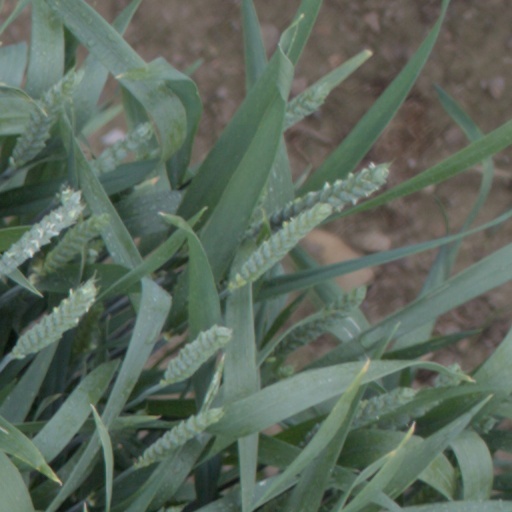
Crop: wheat